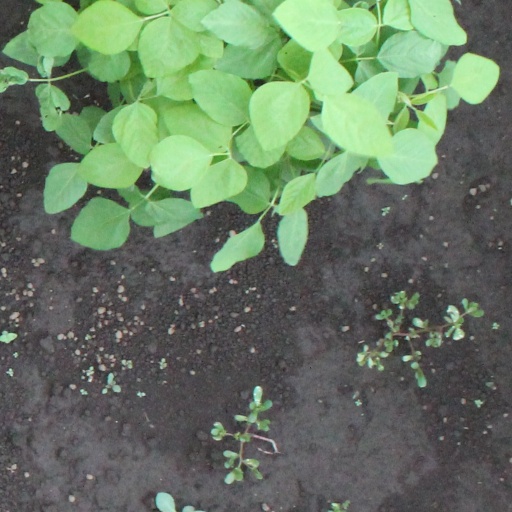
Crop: soybean